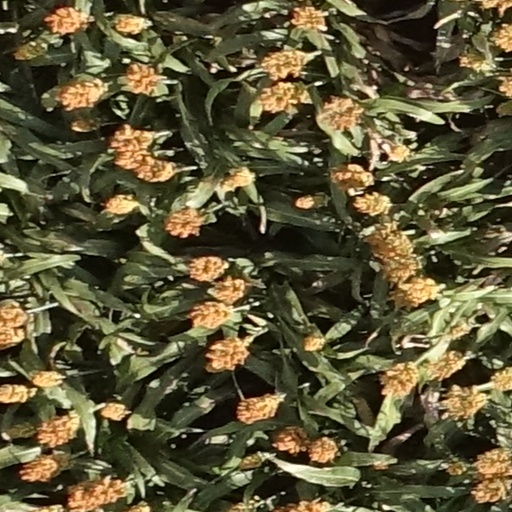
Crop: sorghum